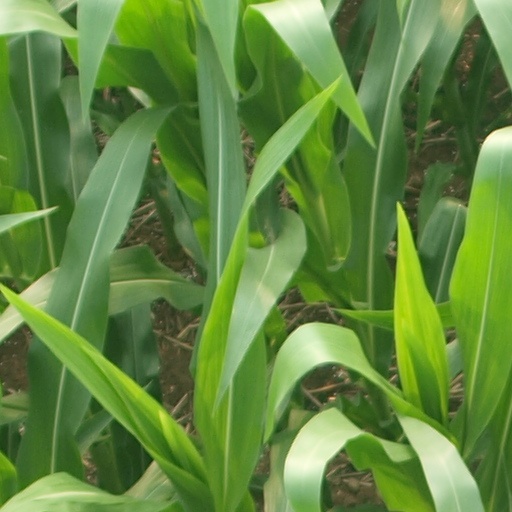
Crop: maize; corn